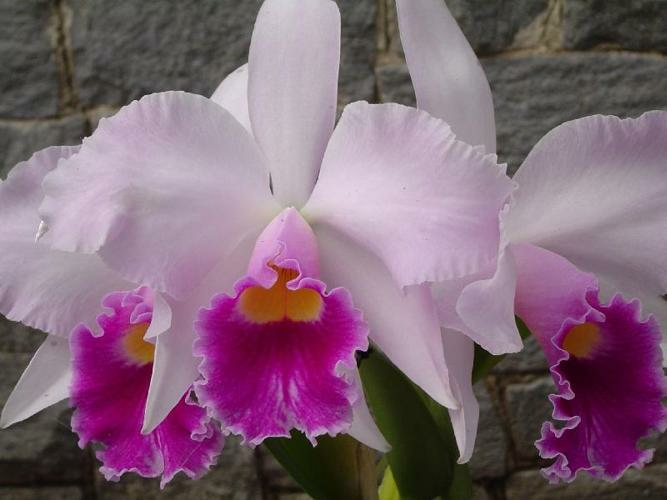
Flower: ruby-lipped cattleya